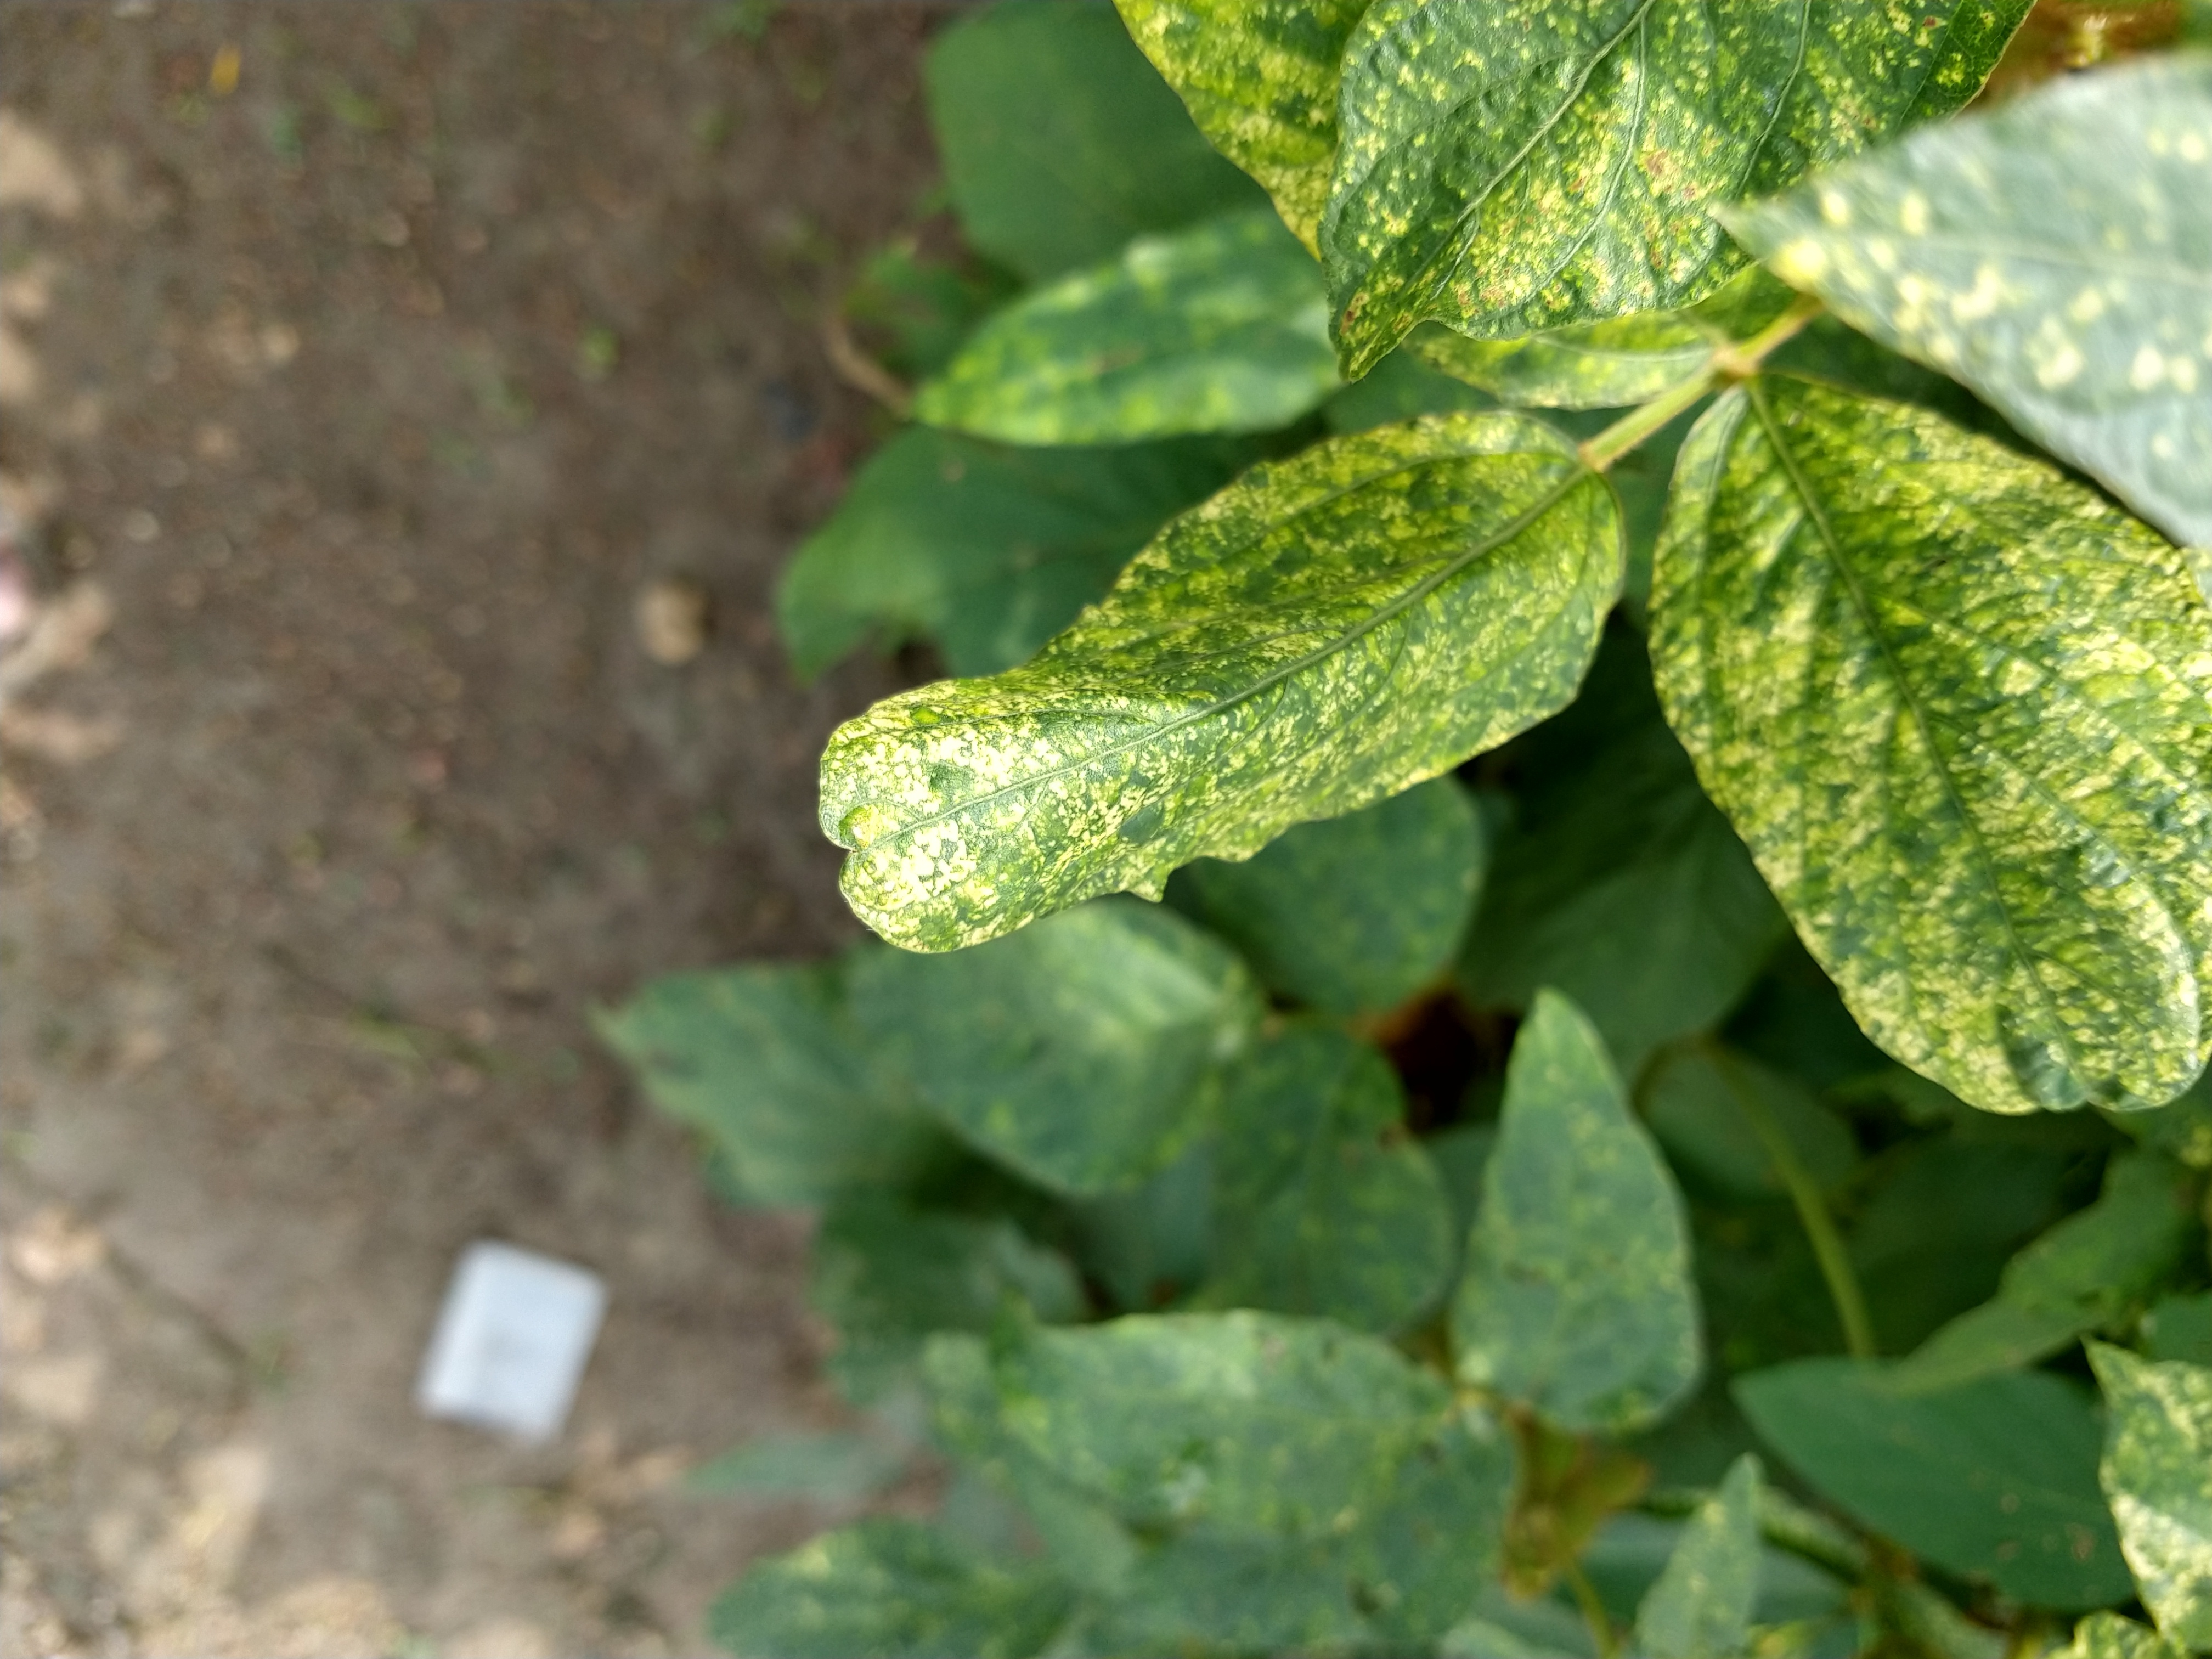
Label: Disease